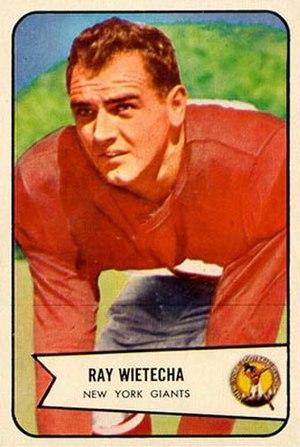
Raymond Walter Wietecha est un joueur et entraîneur américain de football américain et joueur de baseball.